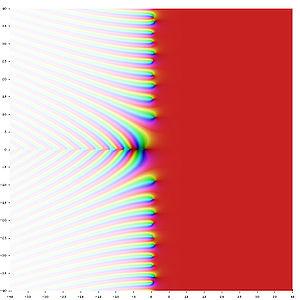
La fonction êta de Dirichlet est une fonction utilisée dans la théorie analytique des nombres. Elle peut être définie par